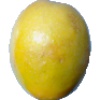
Label: Maracuja 1